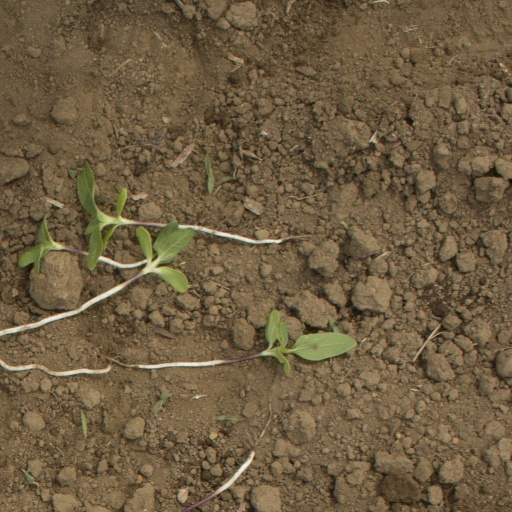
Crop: Jerusalem artichoke